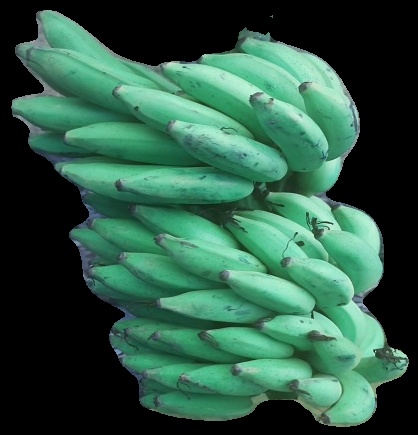
Variety: elakki-bale
Grade: grade2